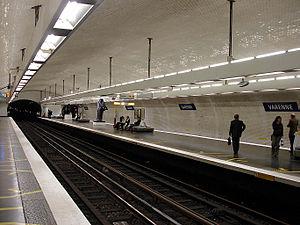
Station Varenne de la ligne 13 du métro de Paris, France.